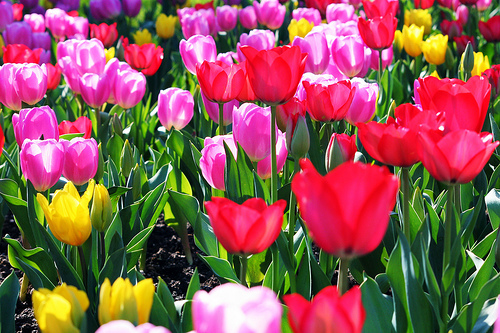
Flower: tulip